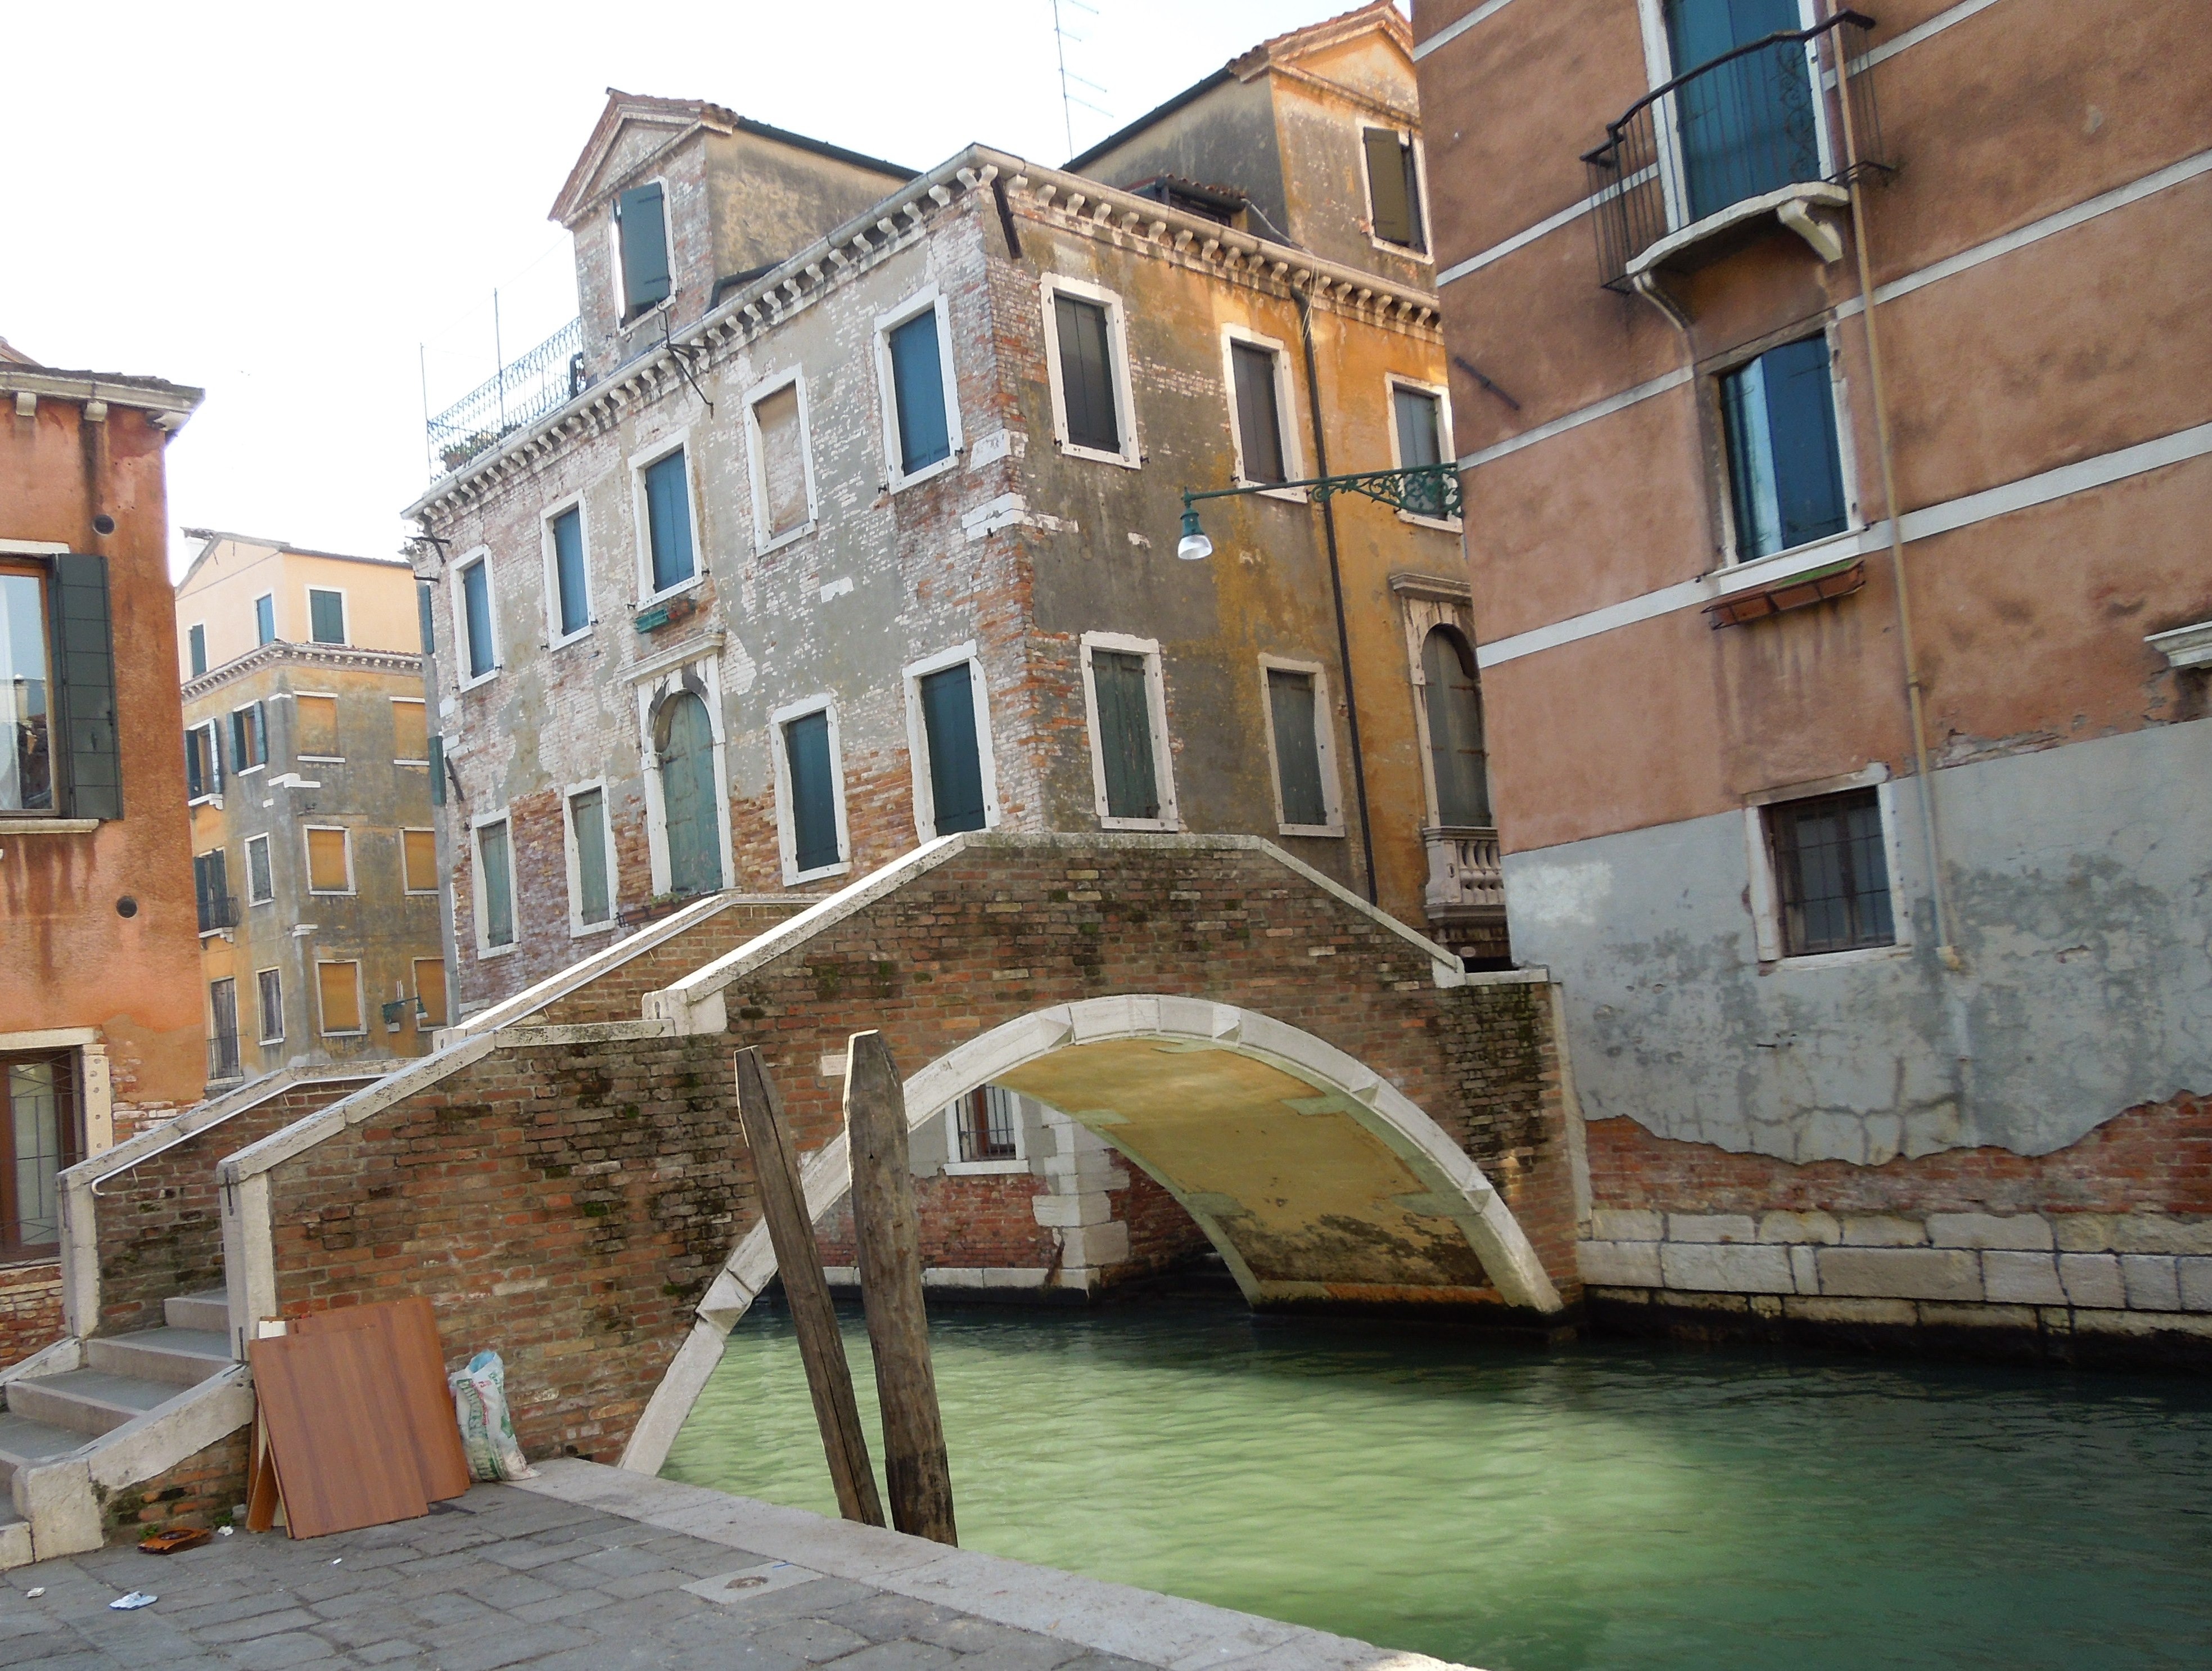
boat, bridge, town, city, canal, facade, property, apartment, waterway, channel, estate, neighbourhood